Snehaveedu

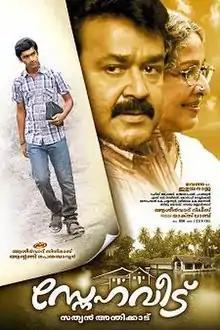
Promotional Poster

Snehaveedu is a 2011 Indian Malayalam-language family drama film written and directed by Sathyan Anthikad. It was produced by Antony Perumbavoor under the company Aashirvad Cinemas. The film stars Mohanlal, Sheela, and Rahul Pillai. It was Mohanlal's 300th film. The film received generally positive reviews from the critics and was a commercial success at the box office.